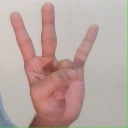
अक्षर: क्ष